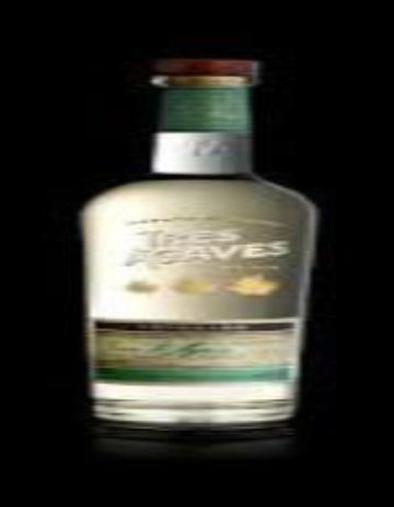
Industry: Food